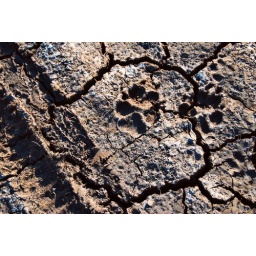
Bike and dog prints in the baked mud on the river Wyre.